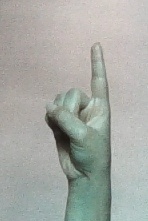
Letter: bb